Dance studio

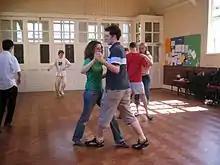
Dancing lesson at College, Cambridge

A dance studio is a space in which dancers learn or rehearse. The term is typically used to describe a space that has either been built or equipped for the purpose.